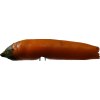
Label: pepper